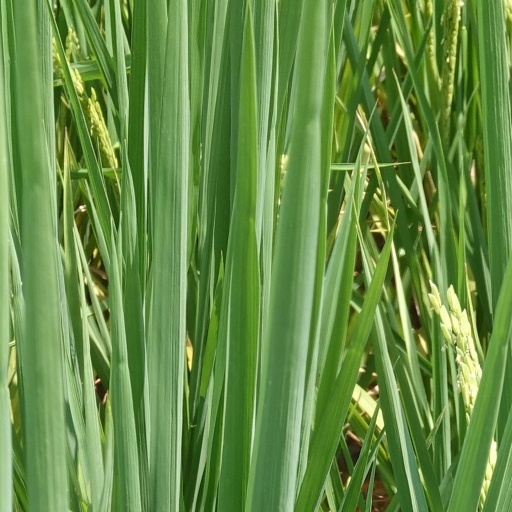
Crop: rice